Sydney

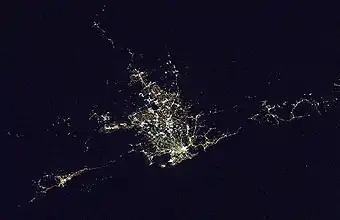
Sydney area at night, facing west. Wollongong is bottom left, and the Central Coast is at the far right.

Sydney is a coastal basin with the Tasman Sea to the east, the Blue Mountains to the west, the Hawkesbury River to the north, and the Woronora Plateau to the south.